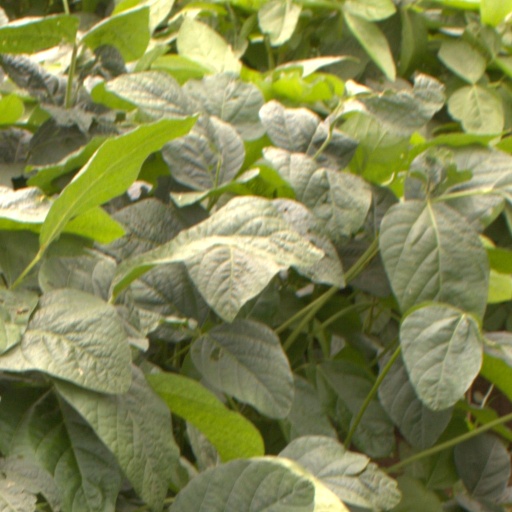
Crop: soybean